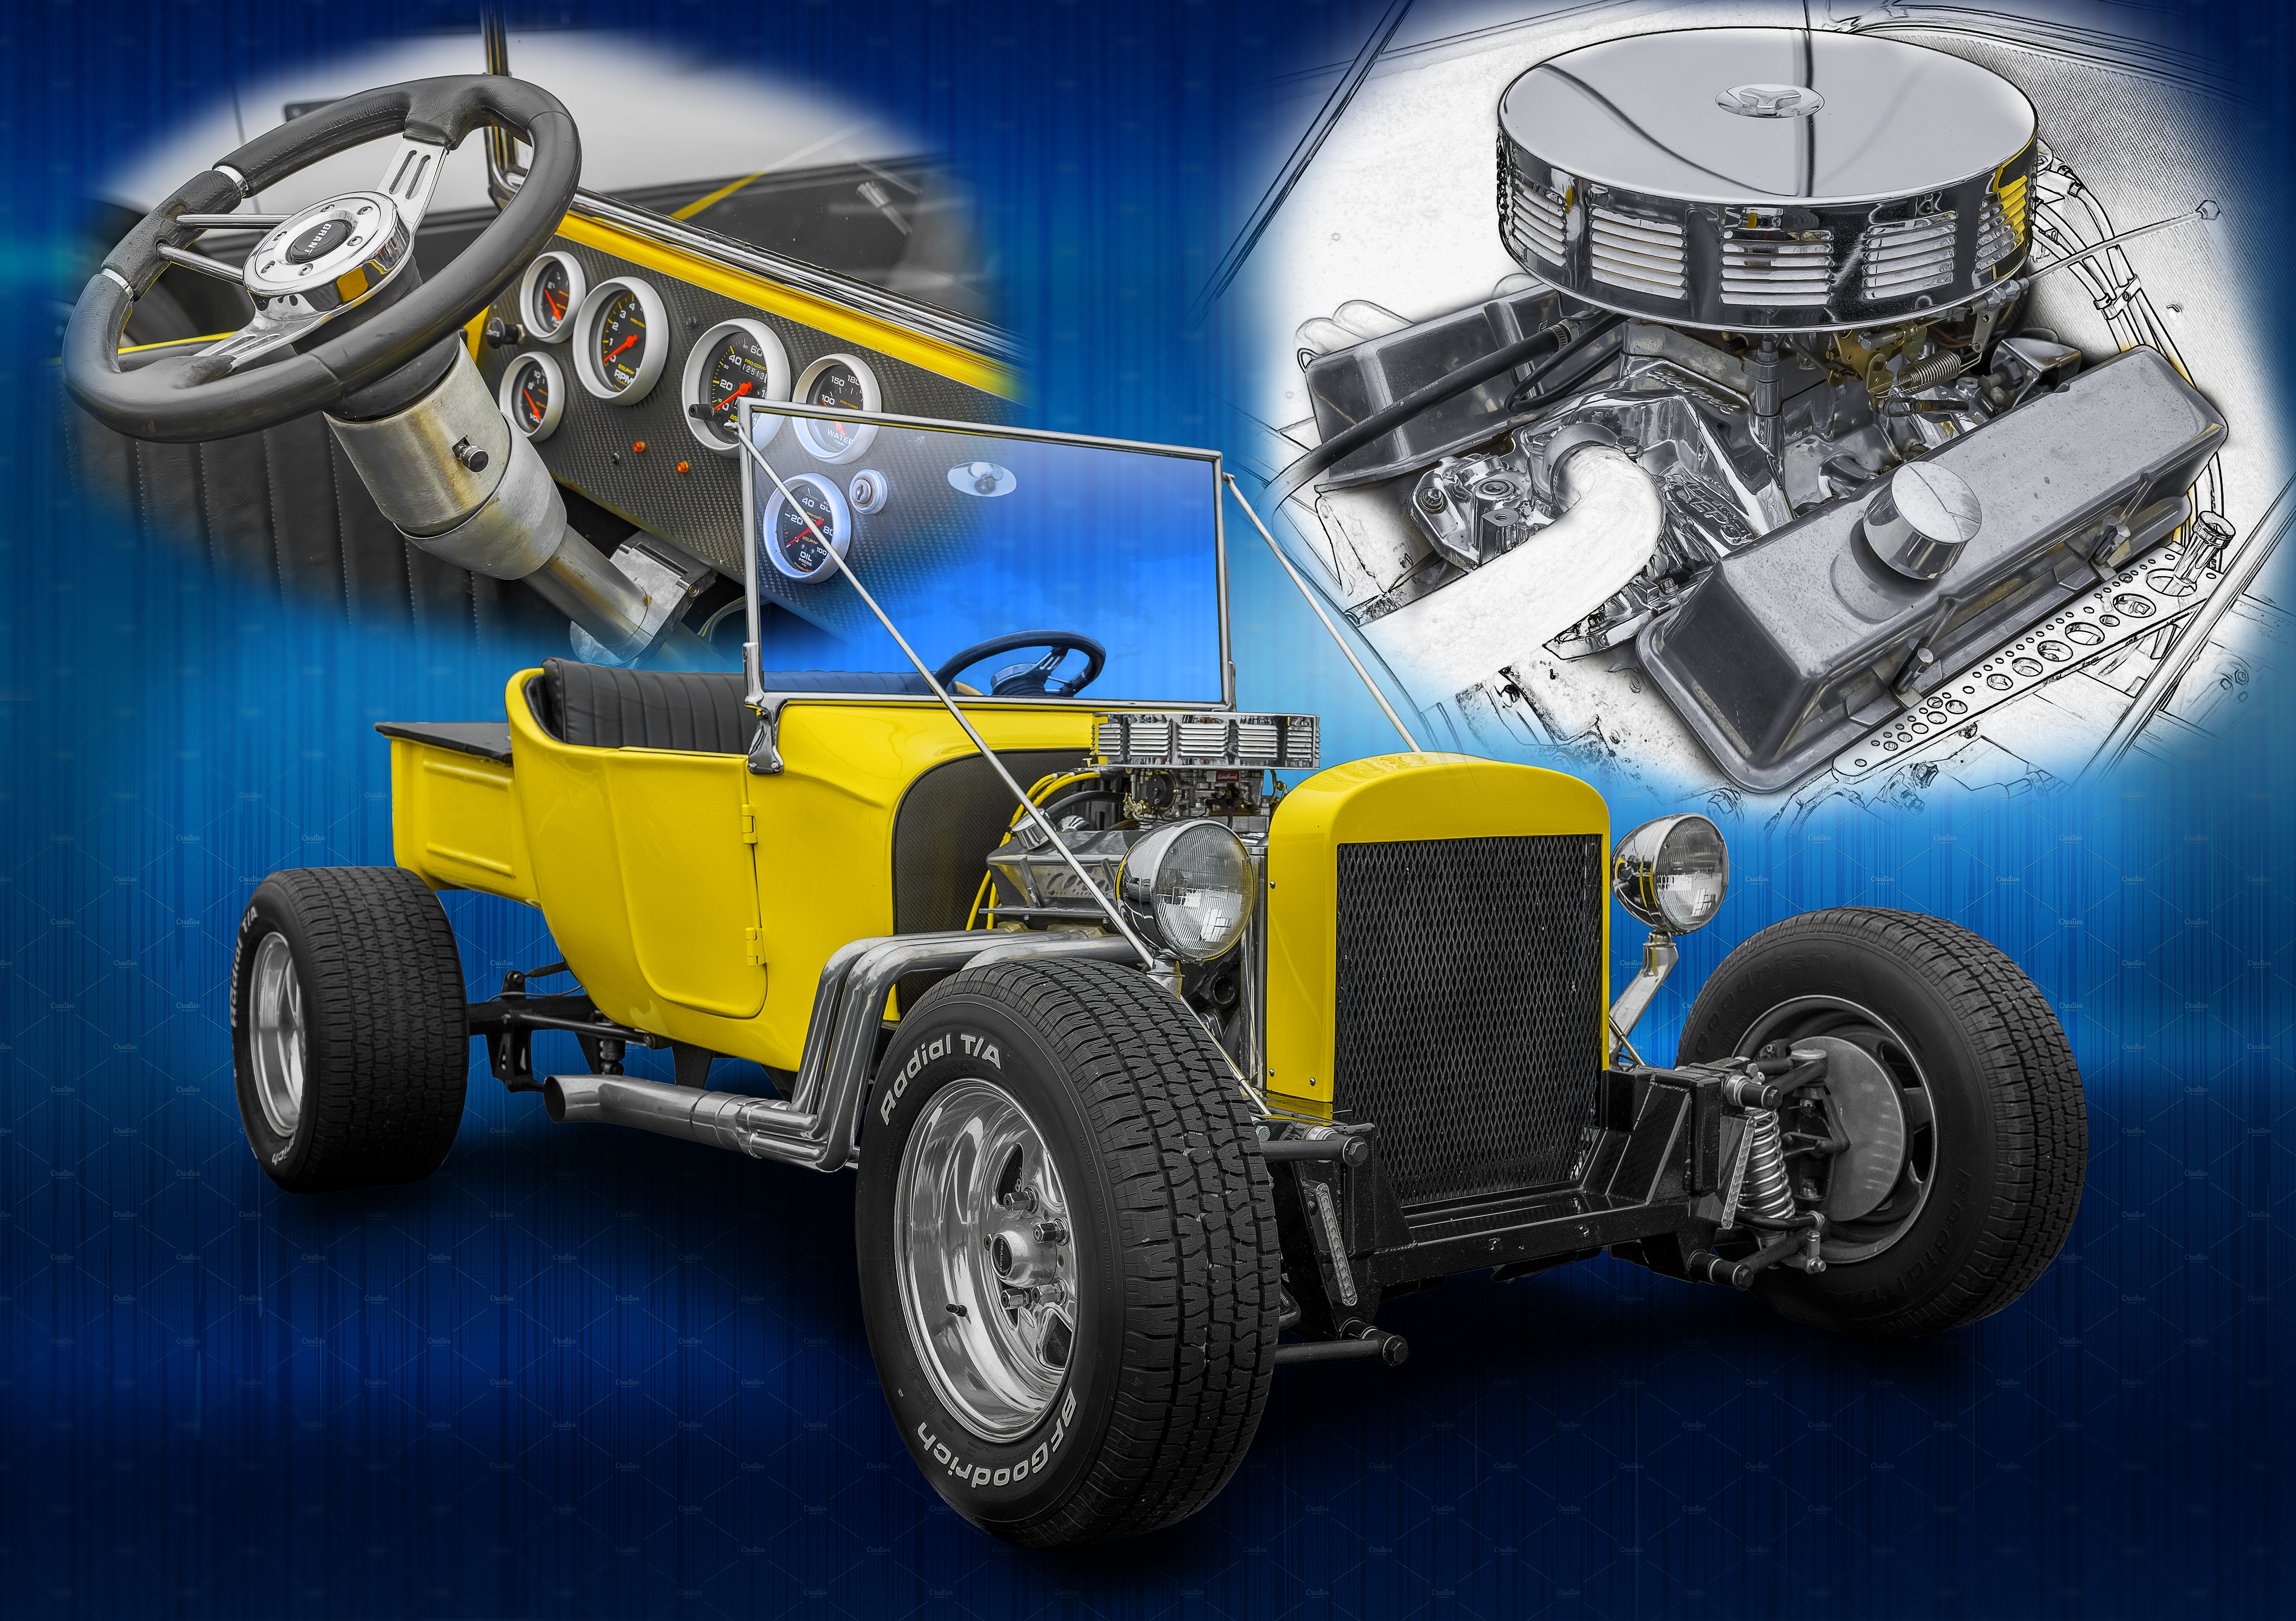
beacon hill, geotagged, Greer, south carolina, united states, usa, American Classic Car, American Muscle Car, auto, automobile, automotive photography, Automotive Portrait, BuzSim, Car Collage, car photo, car photography, Car Portrait, Cars and Coffee, Cars And Coffee Of The Upstate, classic, classic auto, classic automobile, classic car, Classic Vehicle, collage, Composite Image, custom, custom car, Custom Culture, Custom Roadster, Custom Rod, Custom Vehicle, ford, FORD Hot Rod, Ford Model T Bucket, Ford Model T Bucket Custom Hot Rod, Ford Roadster, greenville, Greenville SC, Greenville South Carolina, hot rod, Kustom Kulture, Kustom Vehicle, Michelin North America Headquarters, Nikon D800, Nikon Photography, Pelham Road, photoshop, Photoshop Composite, sc, topaz, Topaz BuzSim Effect, Topaz Filter, Topaz Simplify, Topaz Software, upstate, Upstate South Carolina, vehicle, vendimia, voiture, World Cars, yellow car, car, motor vehicle, automotive design, antique car, automotive exterior, automotive wheel system, vintage car, wheel